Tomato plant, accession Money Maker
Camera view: tilt-top (135 deg); turntable rotation: 270 degrees
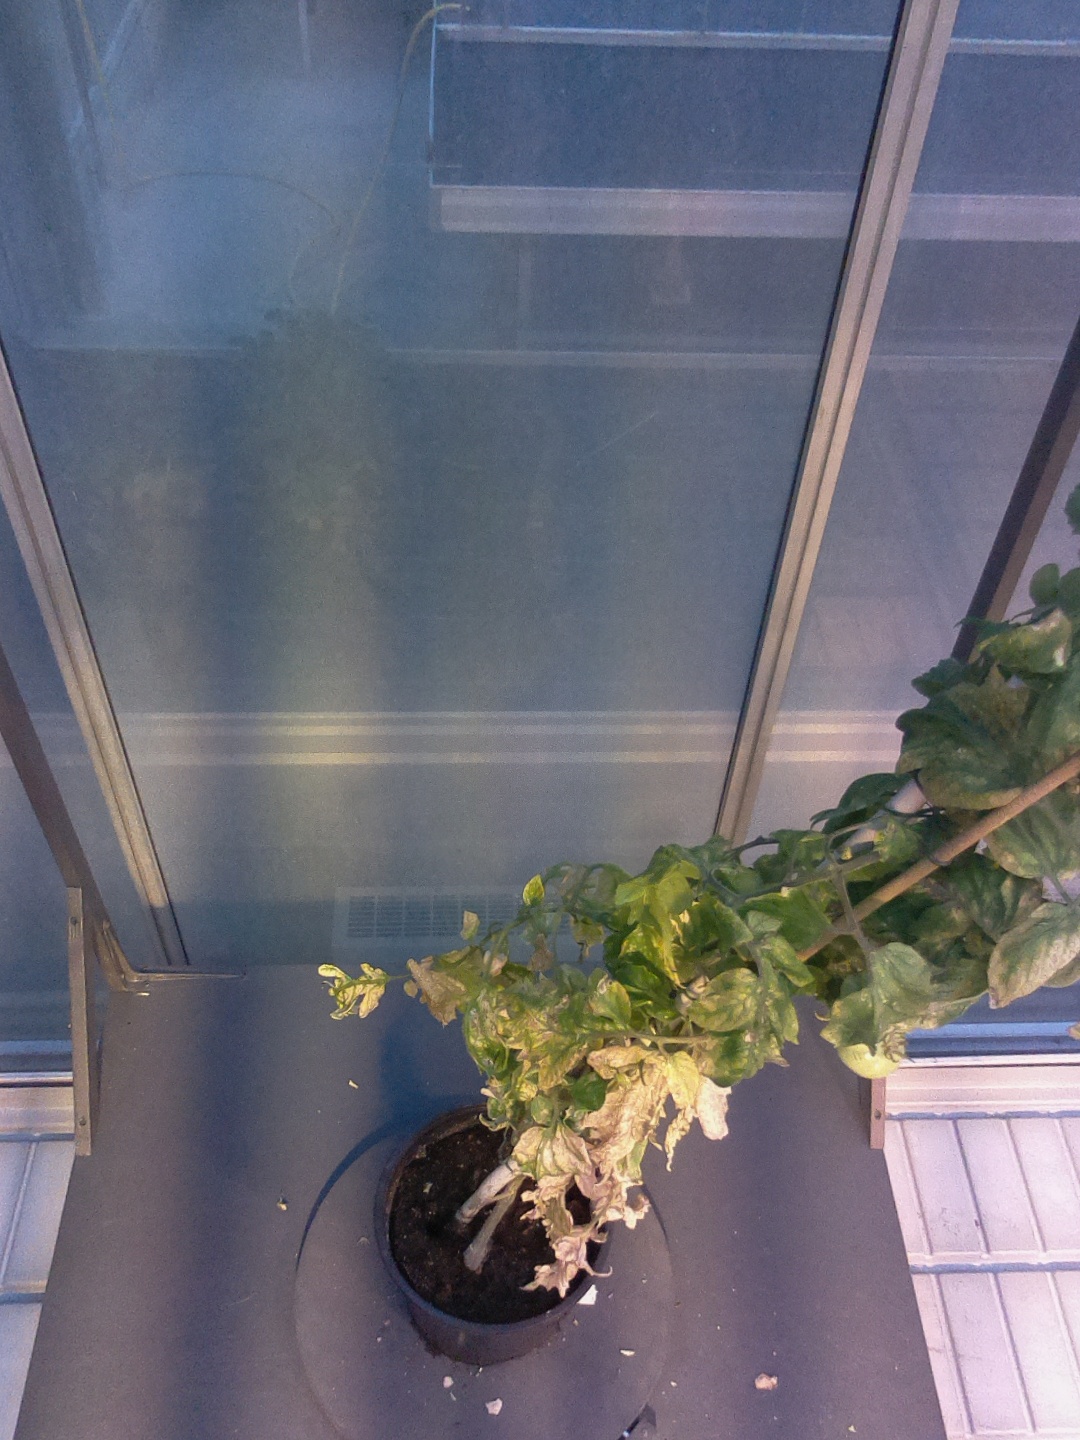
BBCH growth stage 79: 90% -100% of final fruit size